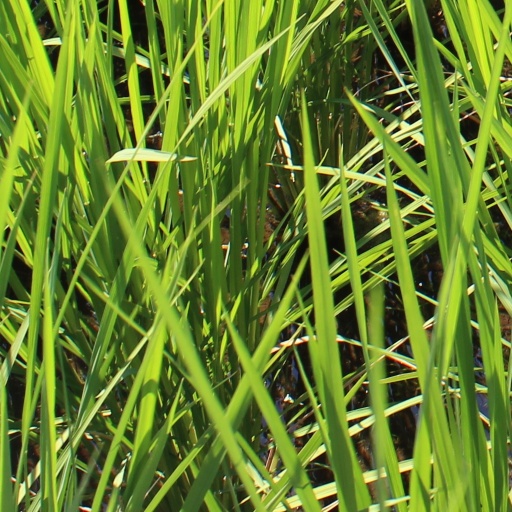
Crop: rice